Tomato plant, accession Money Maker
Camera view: bottom (45 deg); turntable rotation: 60 degrees
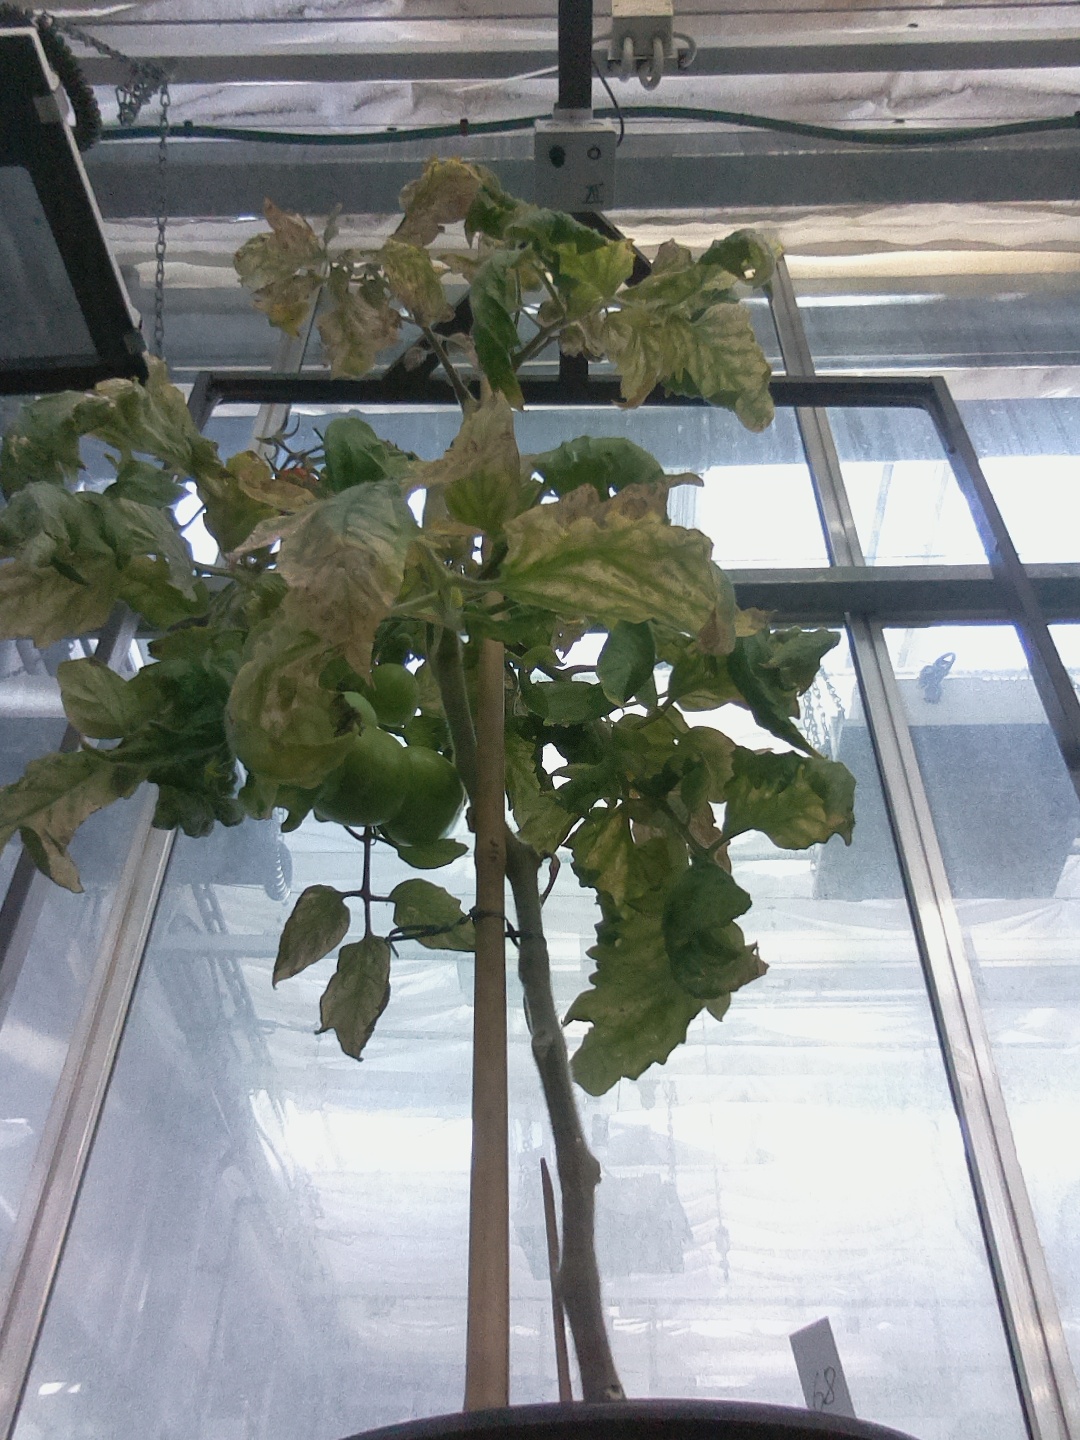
BBCH growth stage 81: 10%-20% of fruits show typical fully ripe color